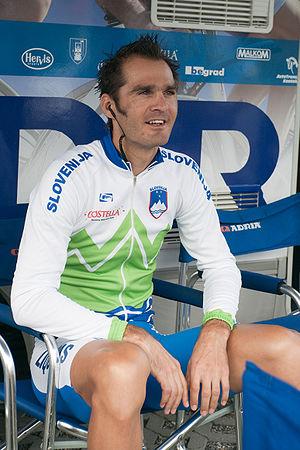
Gorazd Stangelj pendant les Championnats du monde de cyclisme sur route 2009 à Mendrisio en Suisse.
Gorazd Štangelj est un coureur cycliste slovène né le 27 janvier 1973 à Novo Mesto. Professionnel de 1997 à 2011, il devient directeur sportif en 2012 dans l'équipe Astana puis chez Bahrain-Merida depuis 2017.